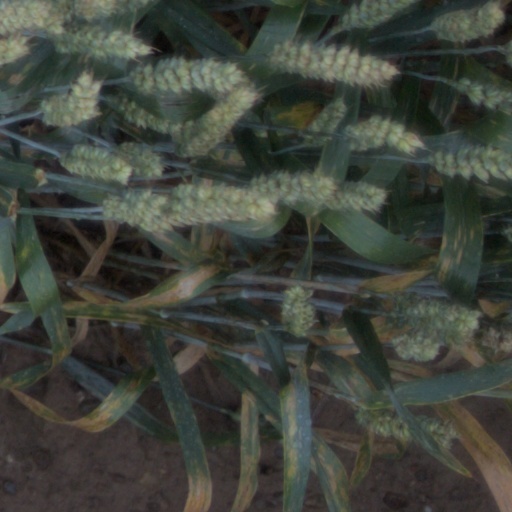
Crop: wheat